Green armies

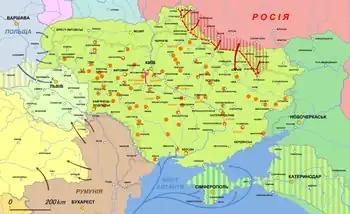
Map of the Ukrainian People's Republic between May and November 1918, under the Hetmanate (light green). The orange circles mark the locations of the main peasant rebellions. Crimea and Kuban are under the control of the White Army. The main ports of the Black Sea are occupied by the French intervention. Map depicts the Second Polish Republic and its offensives in western Ukraine (dark blue), Belarusian People's Republic (light blue), West Ukrainian People's Republic (lemon green), Kingdom of Romania and their expansionist attempts to the west (brown), the Austro-Hungarian Empire on the brink of collapse (yellow), the Russian Soviet Federative Socialist Republic with its attacks from the north (red), Lithuania (pink) and the Don Cossacks (dark green). Modern day borders have been superimposed.

The Russian peasantry lived through two wars against the Russian state, the product of revolutions that ended with state victory: 1905-1907 and 1917-1922. At the beginning of 1918 the Bolshevik Party only controlled a few cities, "unique Bolshevik islets in the middle of a peasant ocean" unwilling to hand over the fruits of their labor and submit to any external authority.